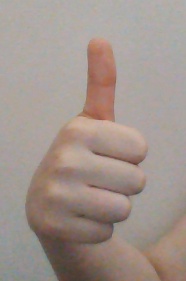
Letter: aleff